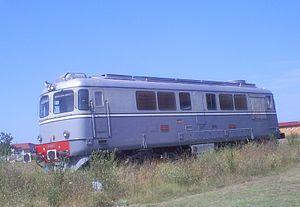
Les Chemins de fer roumains sont l'entreprise publique responsable de l'exploitation du réseau ferré roumain.